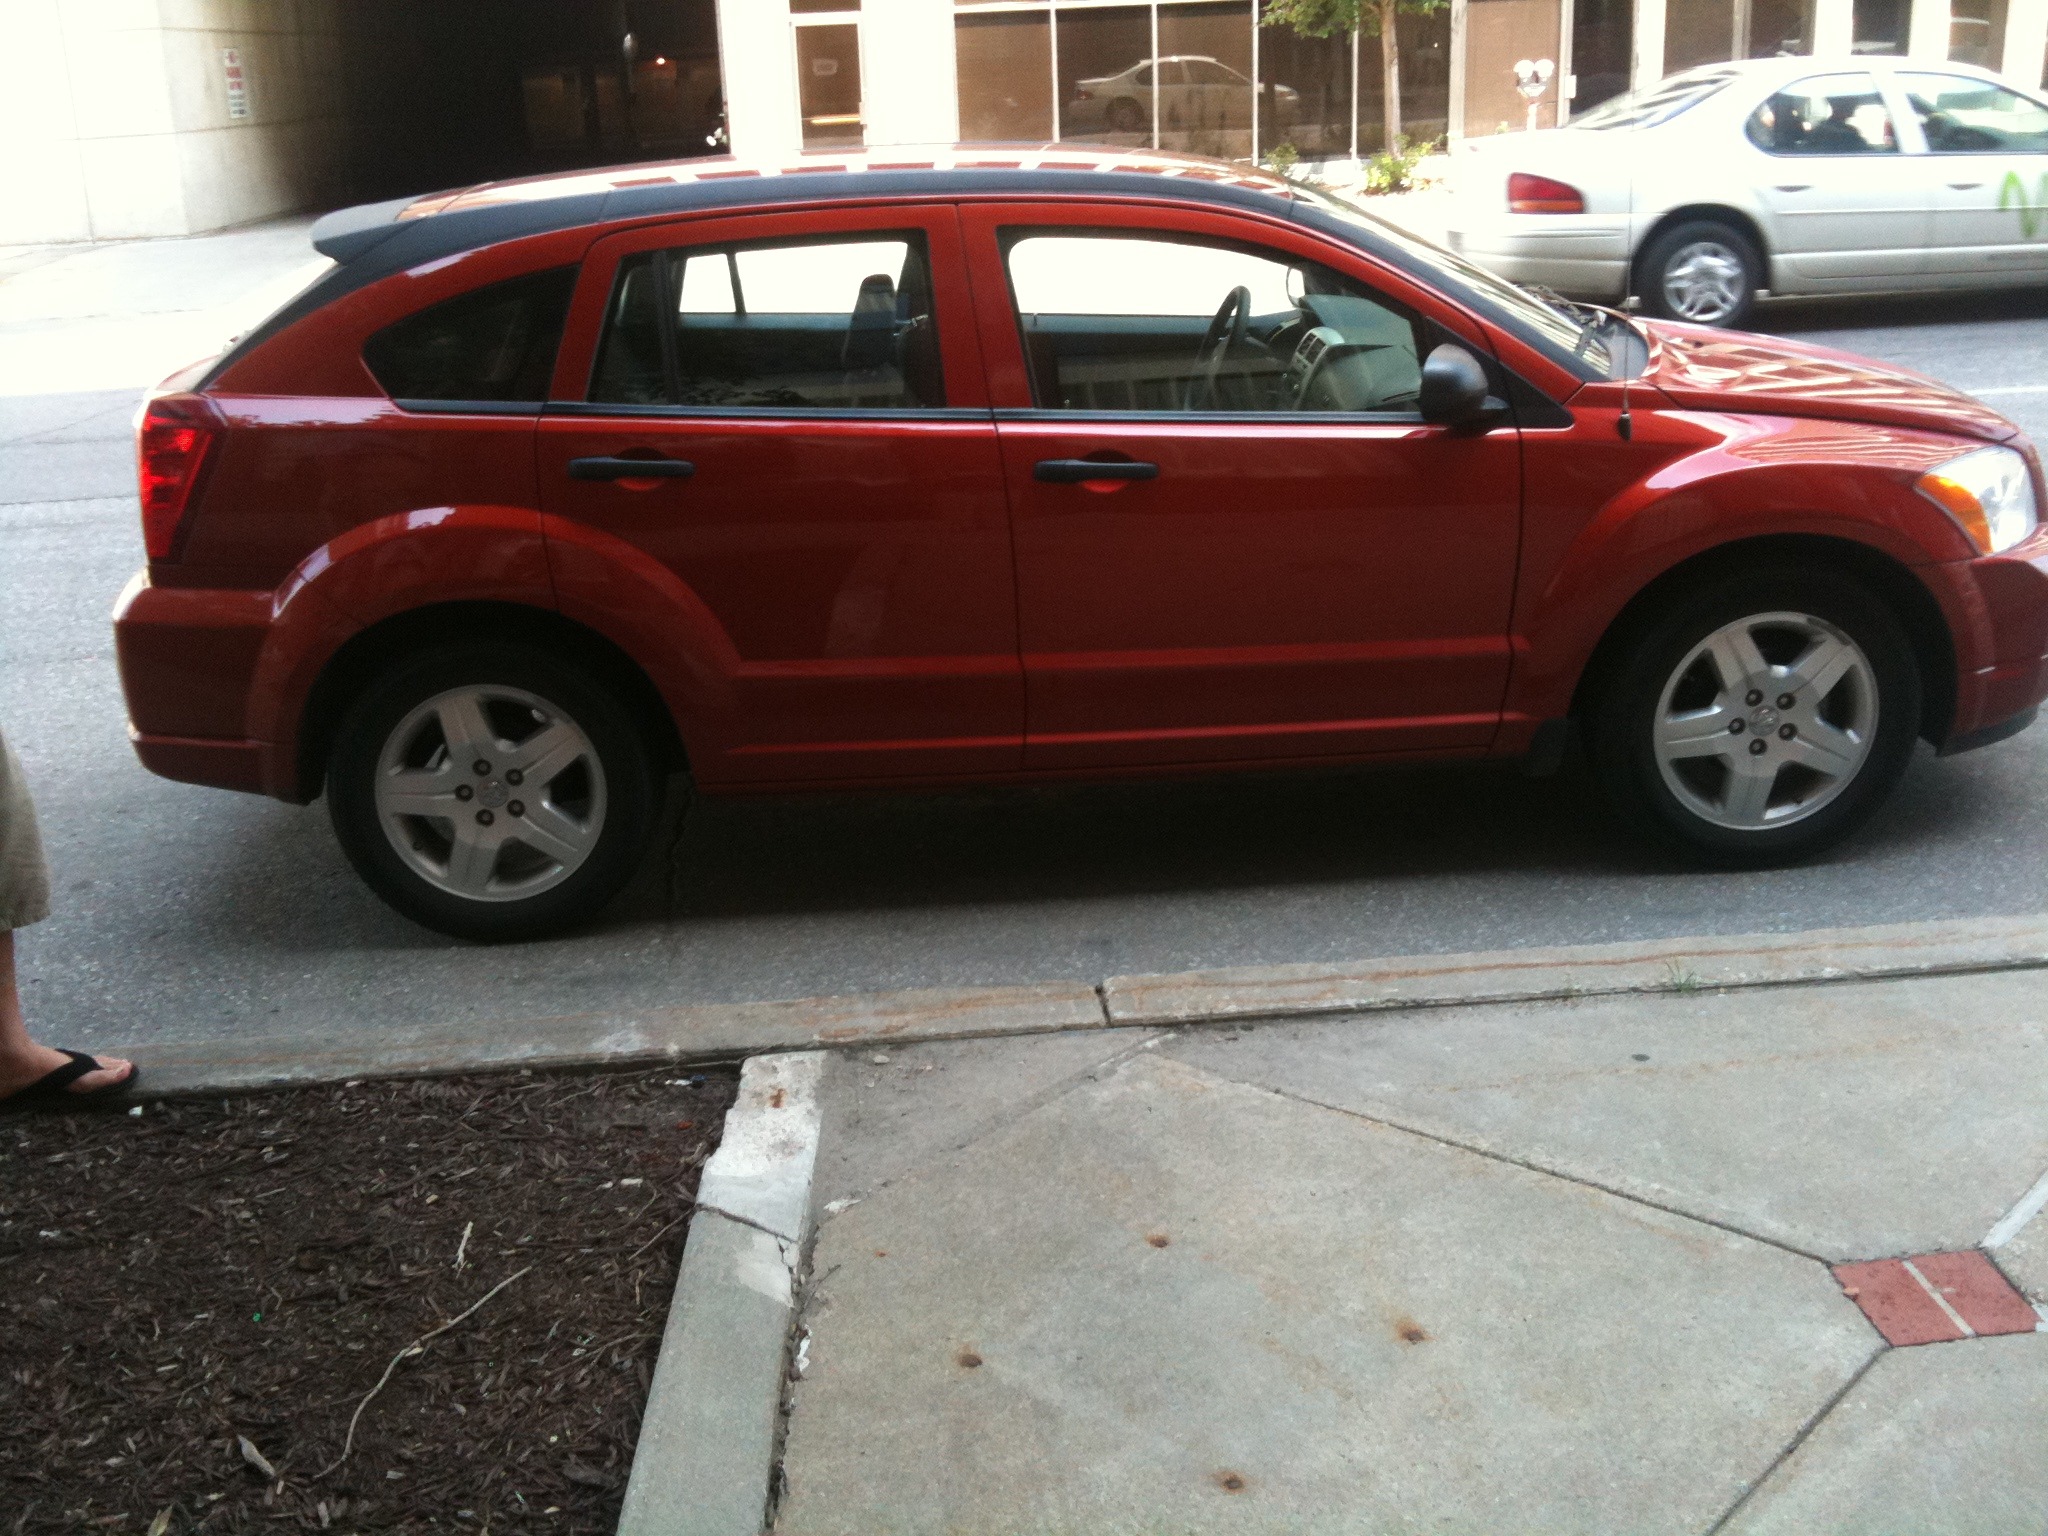
technology, car, wheel, automobile, view, travel, transportation, vehicle, drive, auto, modern, chrome, luxury, design, performance, rim, sedan, new, style, dodge, shiny, sport utility vehicle, caliber, motorized, land vehicle, automobile make, automotive exterior, compact car, crossover suv, dodge caliber